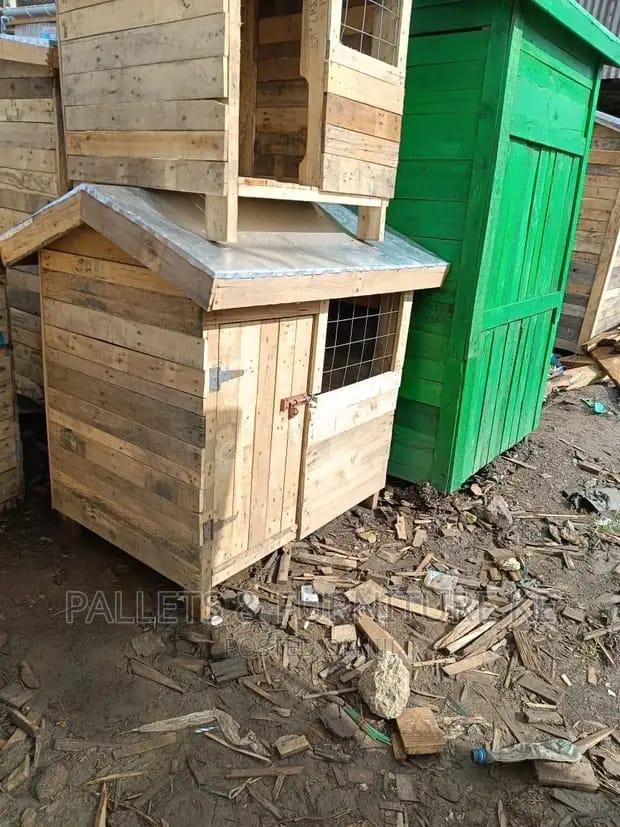
Mabanda yaliyotengenezwa kwa mbao, mawili madogo na moja kubwa la rangi ya kijani, yanayotumika kuhifadhia wanyama, kama vile; mbwa, kuku, mbuzi  na kadhalika.